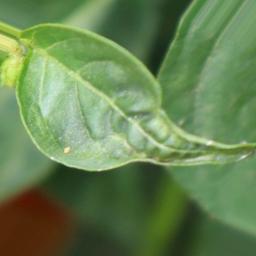
Label: mites_and_trips